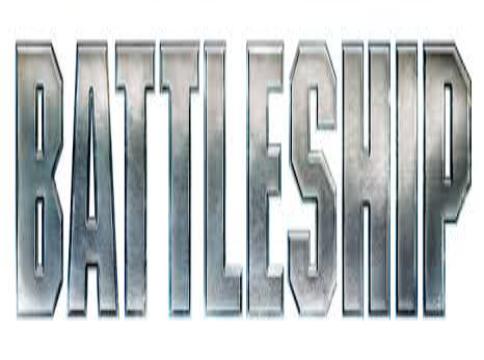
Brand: battleship
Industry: Leisure